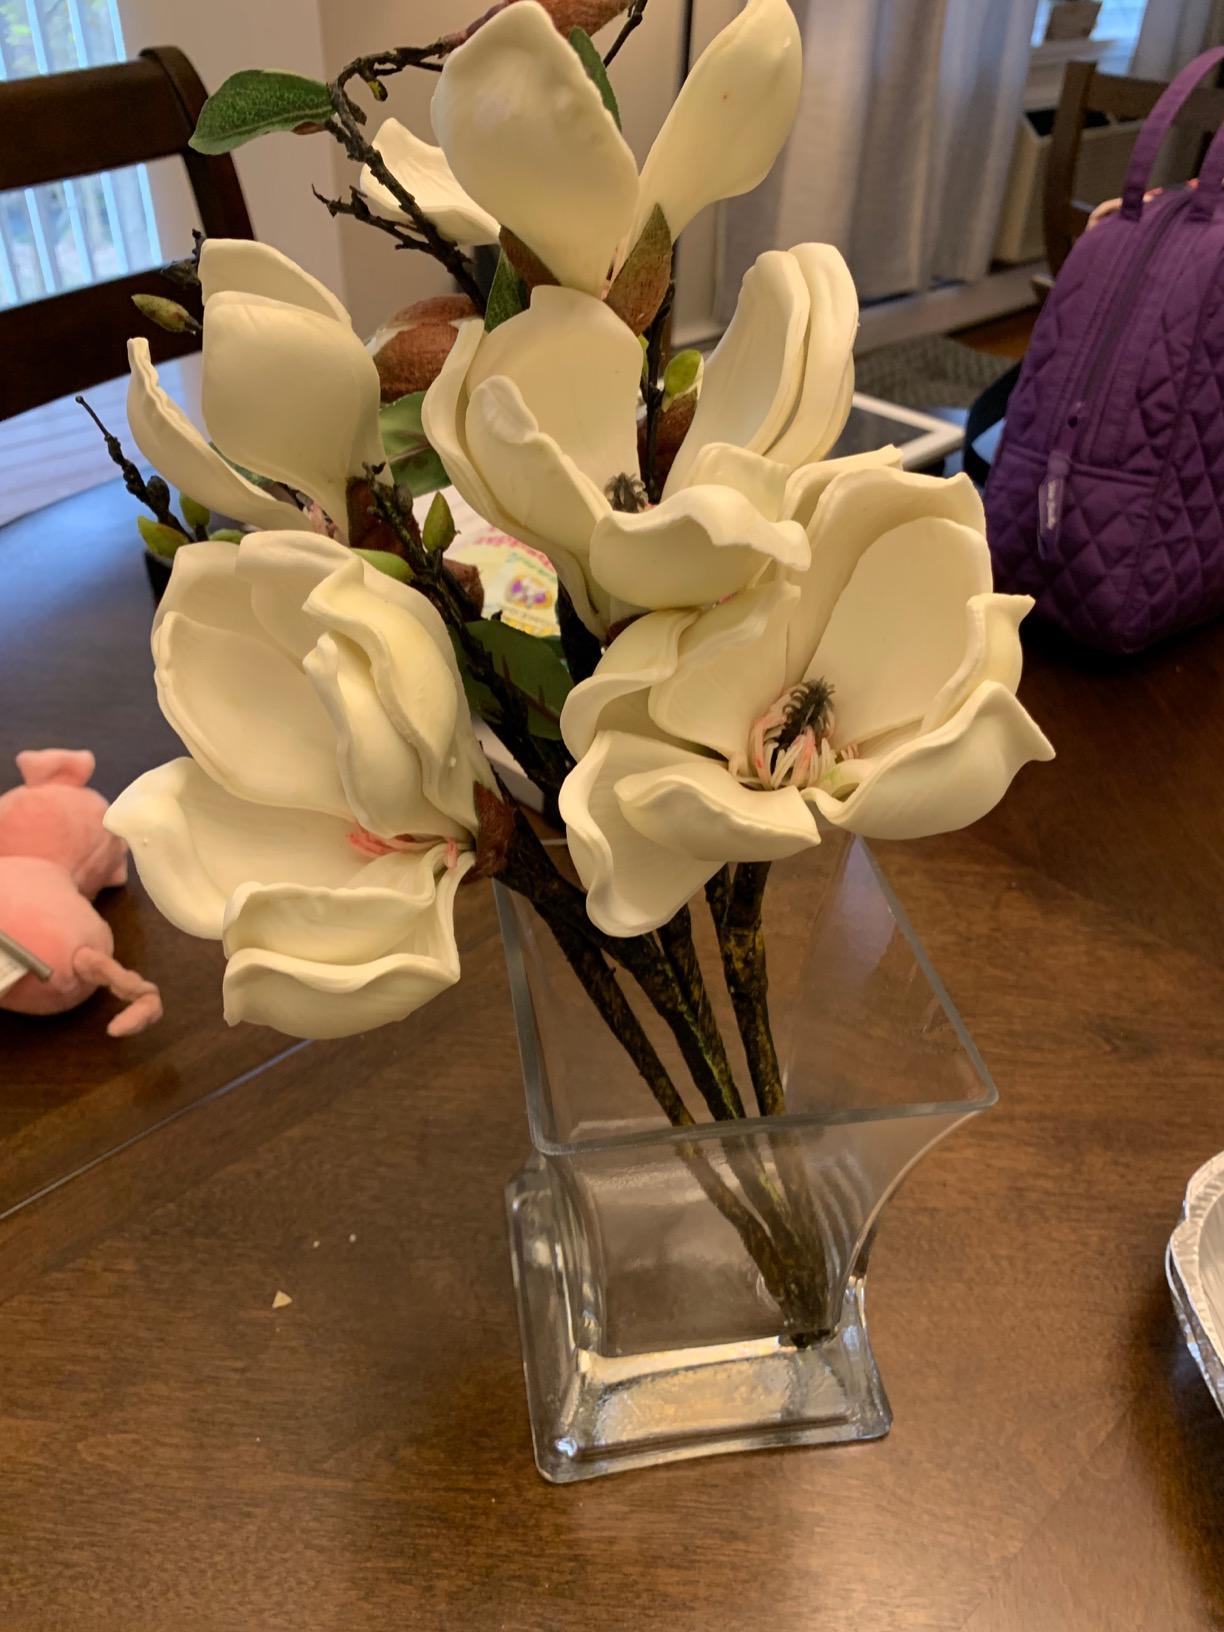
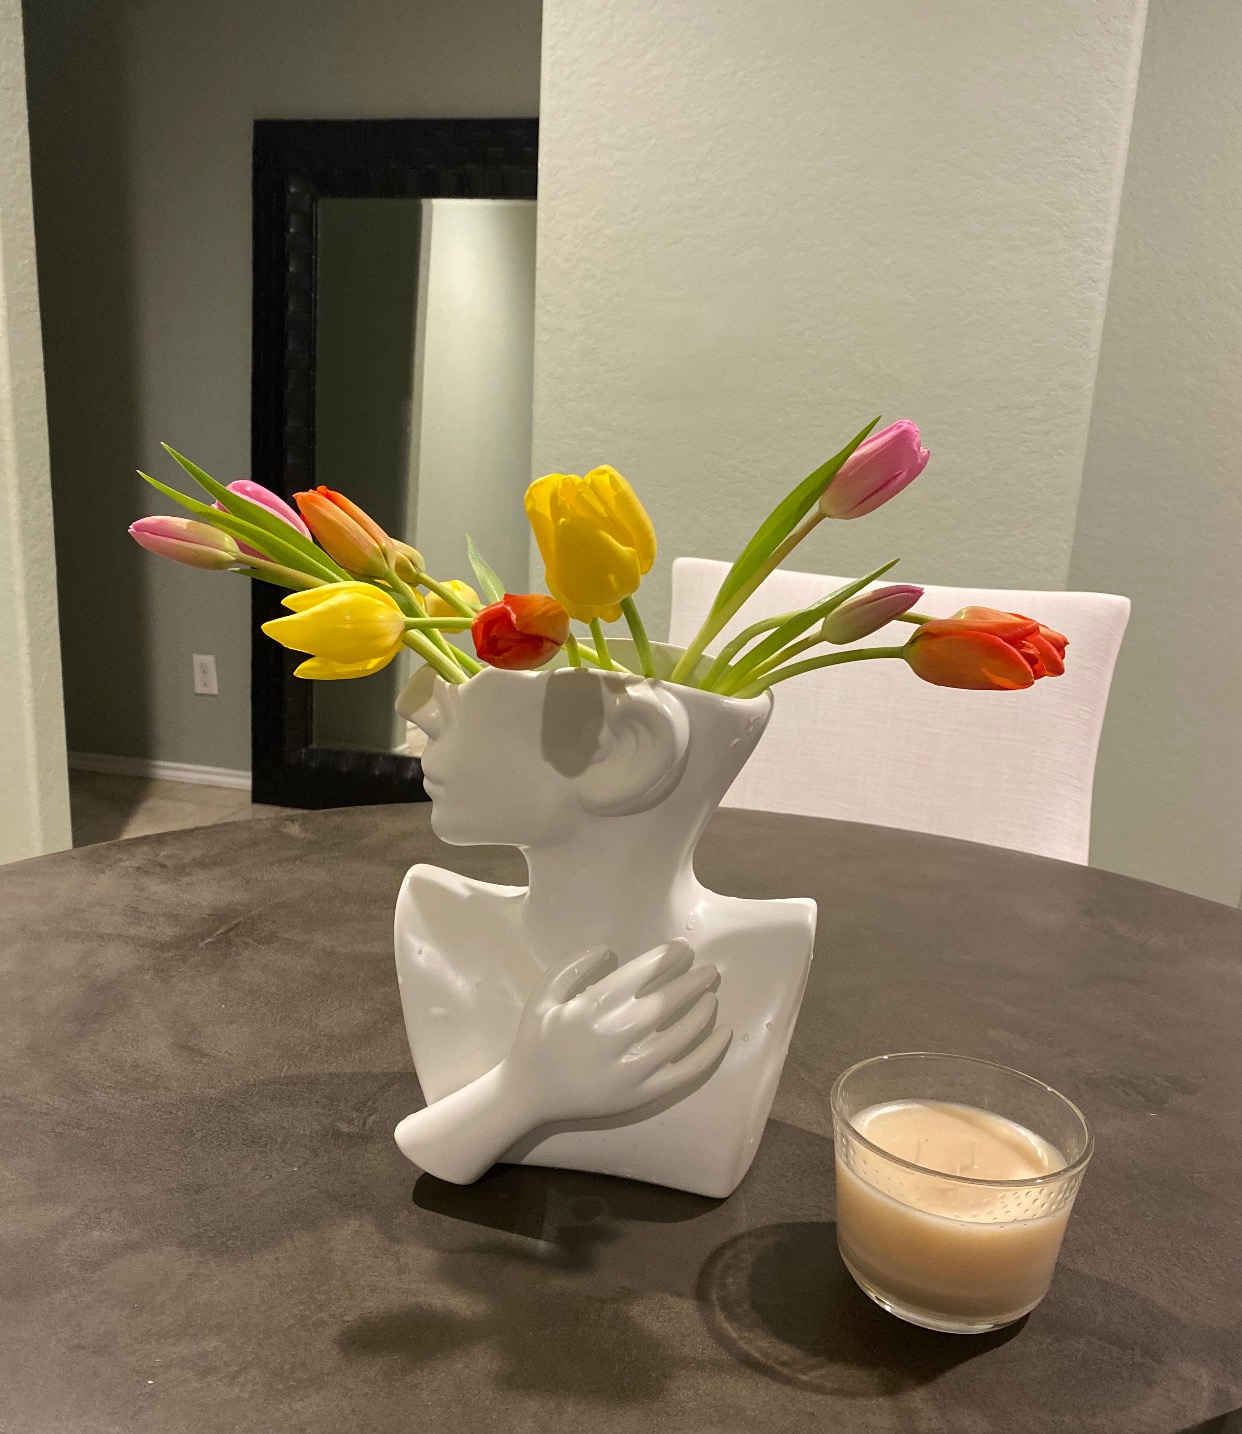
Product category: vase
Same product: no